2014–15 FA Women's Cup

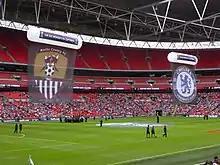
Chelsea vs Notts County before the Women's FA Cup final at Wembley Stadium.

The final of the FA Women's Cup was held for the first time at Wembley Stadium. It was played on 1 August 2015. The match was broadcast live on BBC One.